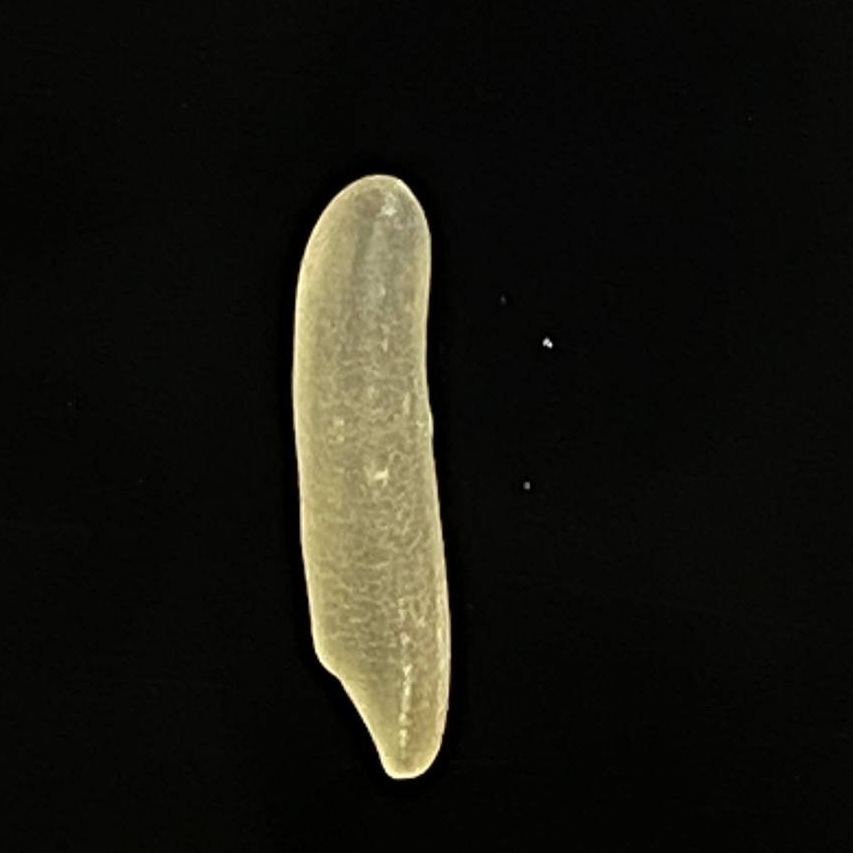
Rice variety: Bashmoti